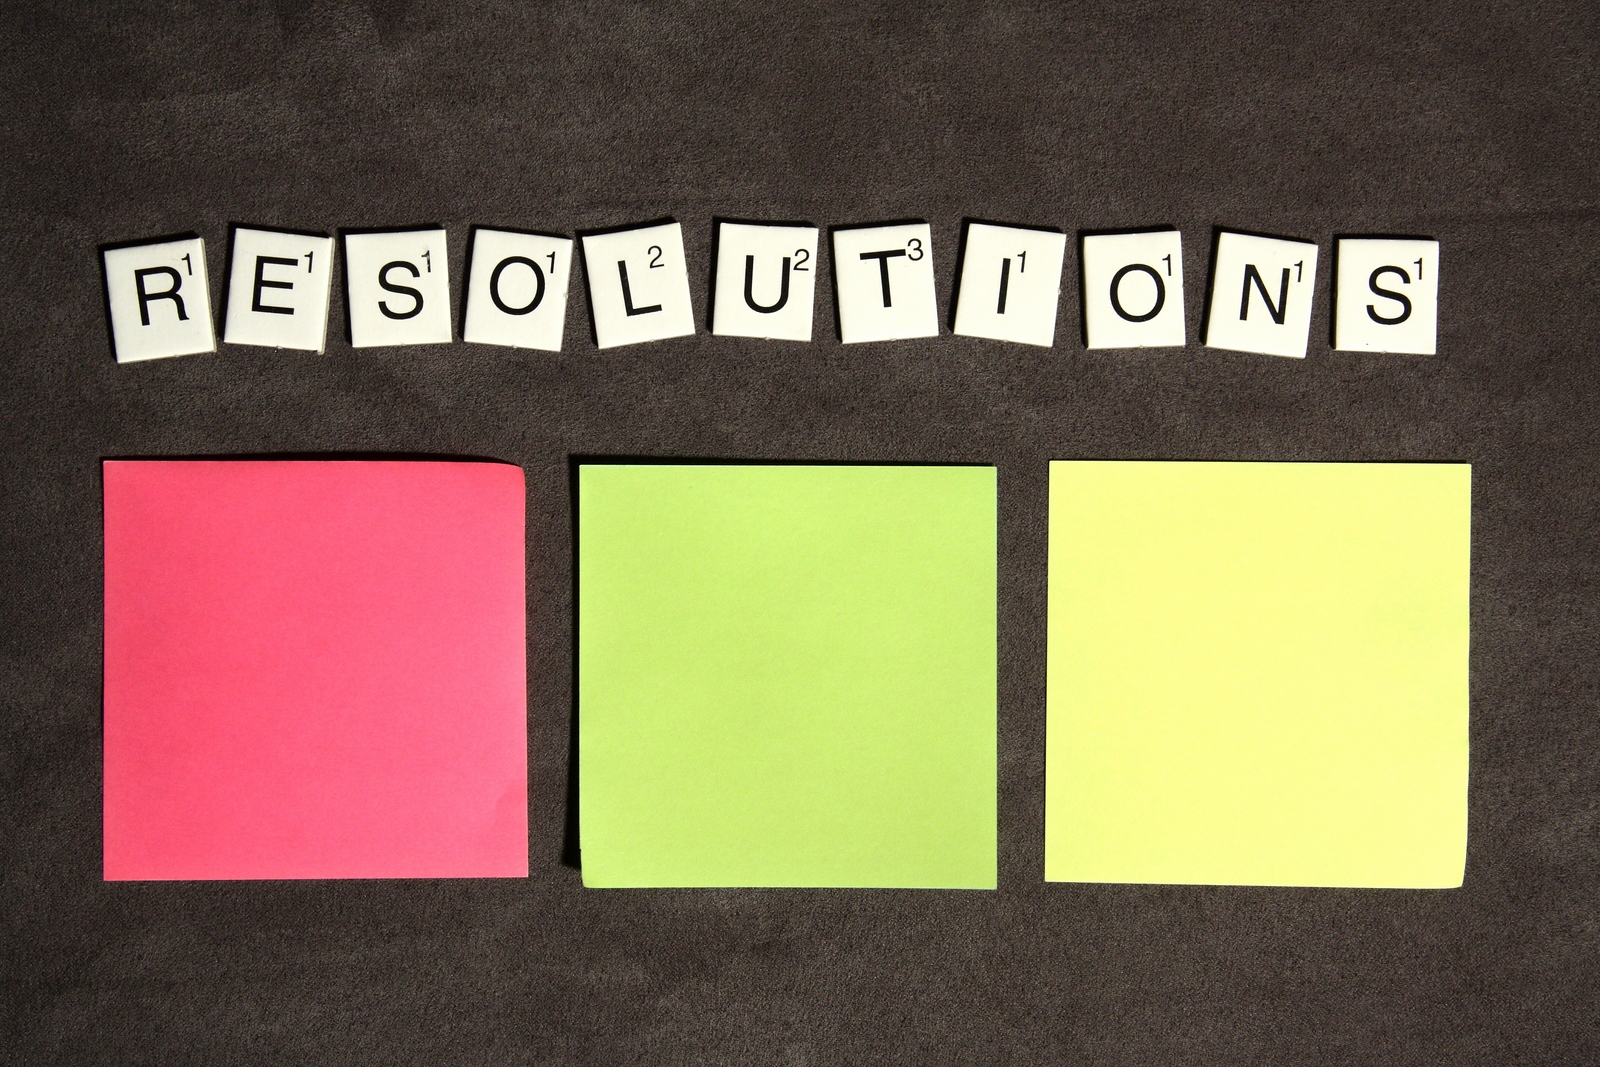
number, color, scrabble, circle, label, brand, font, art, illustration, text, shape, resolutions